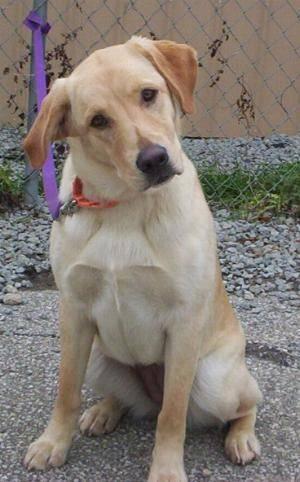
dog